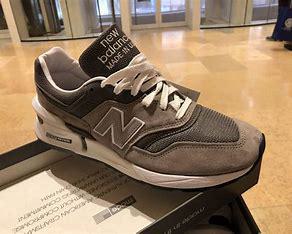
Brand: New
Model: Balance 997